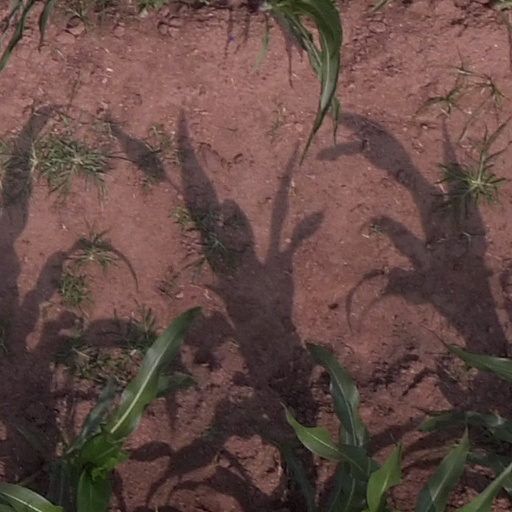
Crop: maize; corn